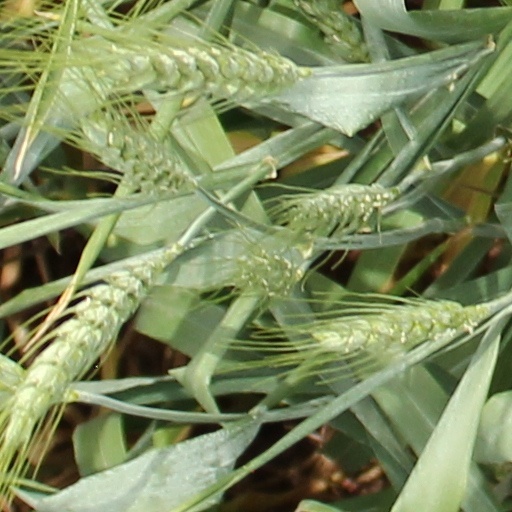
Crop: wheat